Auditory system

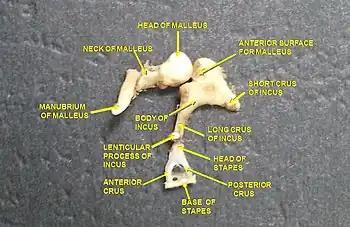
Auditory ossicles from a deep dissection of the tympanic cavity

Sound waves travel through the ear canal and hit the tympanic membrane, or eardrum. This wave information travels across the air-filled middle ear cavity via a series of delicate bones: the malleus (hammer), incus (anvil) and stapes (stirrup). These ossicles act as a lever, converting the lower-pressure eardrum sound vibrations into higher-pressure sound vibrations at another, smaller membrane called the oval window or vestibular window. The manubrium (handle) of the malleus articulates with the tympanic membrane, while the footplate (base) of the stapes articulates with the oval window. Higher pressure is necessary at the oval window than at the tympanic membrane because the inner ear beyond the oval window contains liquid rather than air. The stapedius reflex of the middle ear muscles helps protect the inner ear from damage by reducing the transmission of sound energy when the stapedius muscle is activated in response to sound. The middle ear still contains the sound information in wave form; it is converted to nerve impulses in the cochlea.